Garden design

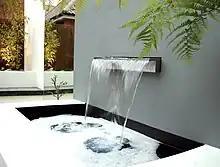
Contemporary water feature

A cottage garden uses an informal design, traditional materials, dense plantings, and a mixture of ornamental and edible plants. Cottage gardens go back many centuries, but their popularity grew in 1870s England in response to the more structured Victorian English estate gardens that used restrained designs with massed beds of brilliantly colored greenhouse annuals. They are more casual by design, depending on grace and charm rather than grandeur and formal structure. The influential British garden authors and designers, William Robinson at Gravetye Manor in Sussex, and Gertrude Jekyll at Munstead Wood in Surrey, both wrote and gardened in England. Jekyll's series of thematic gardening books emphasized the importance and value of natural plantings were an influence in Europe and the United States. Also influential half a century later was Margery Fish, whose surviving garden at East Lambrook Manor emphasizes, among other things, native plant life and the natural patterns produced by self-spreading and self-seeding.